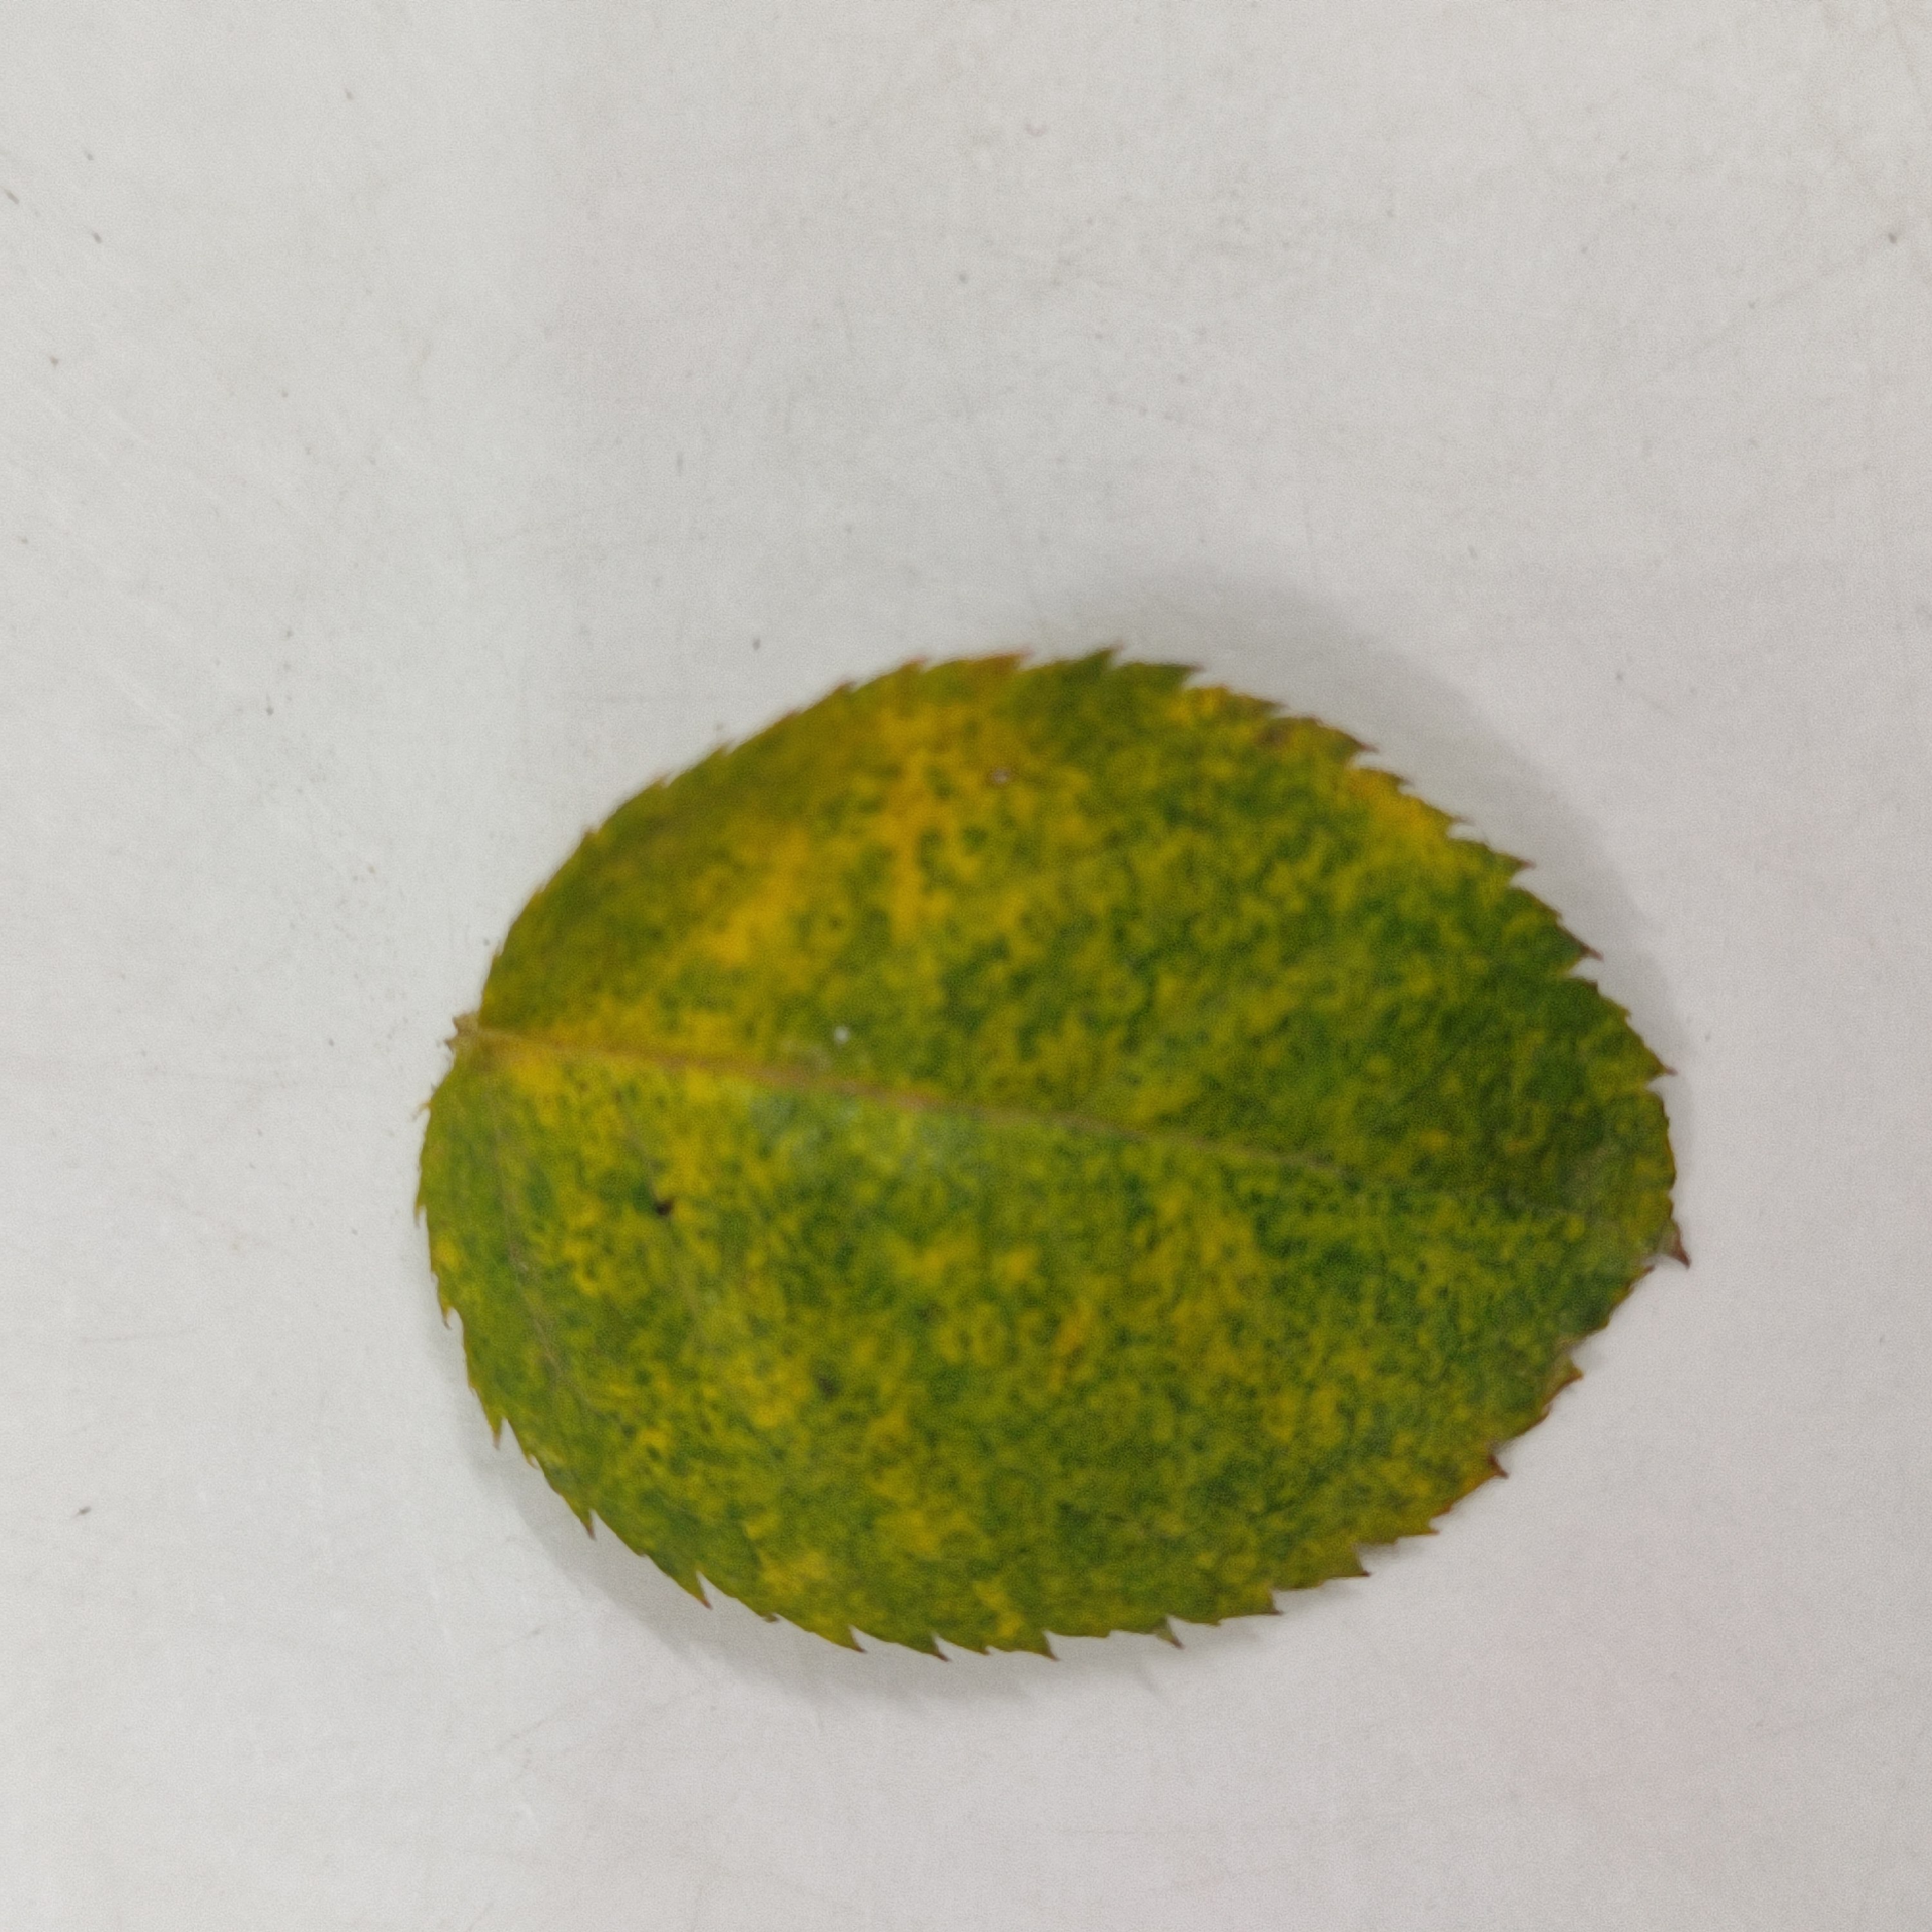
Label: Yellow Mosaic Virus